Chemins de fer de la Corse

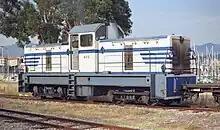
BB405 diesel locomotive

Amongst the freight stock still in service is a bogie flat wagon converted into a fire-fighting wagon.